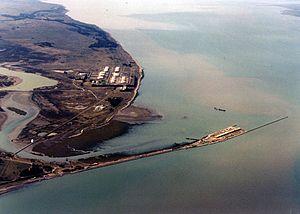
Punta Alta est le chef-lieu du partido de Coronel Rosales, dans la province de Buenos Aires, en Argentine, avec une population de 60.000 habitants.
La province de Buenos Aires est la province la plus grande, la plus riche et la plus peuplée d'Argentine, bien que la municipalité de la ville de Buenos Aires, capitale de la République argentine n'en fasse pas partie. La province avait 15 625 084 habitants en 2010. L'agglomération du grand La Plata, sa capitale, en avait 799 523 la même année.